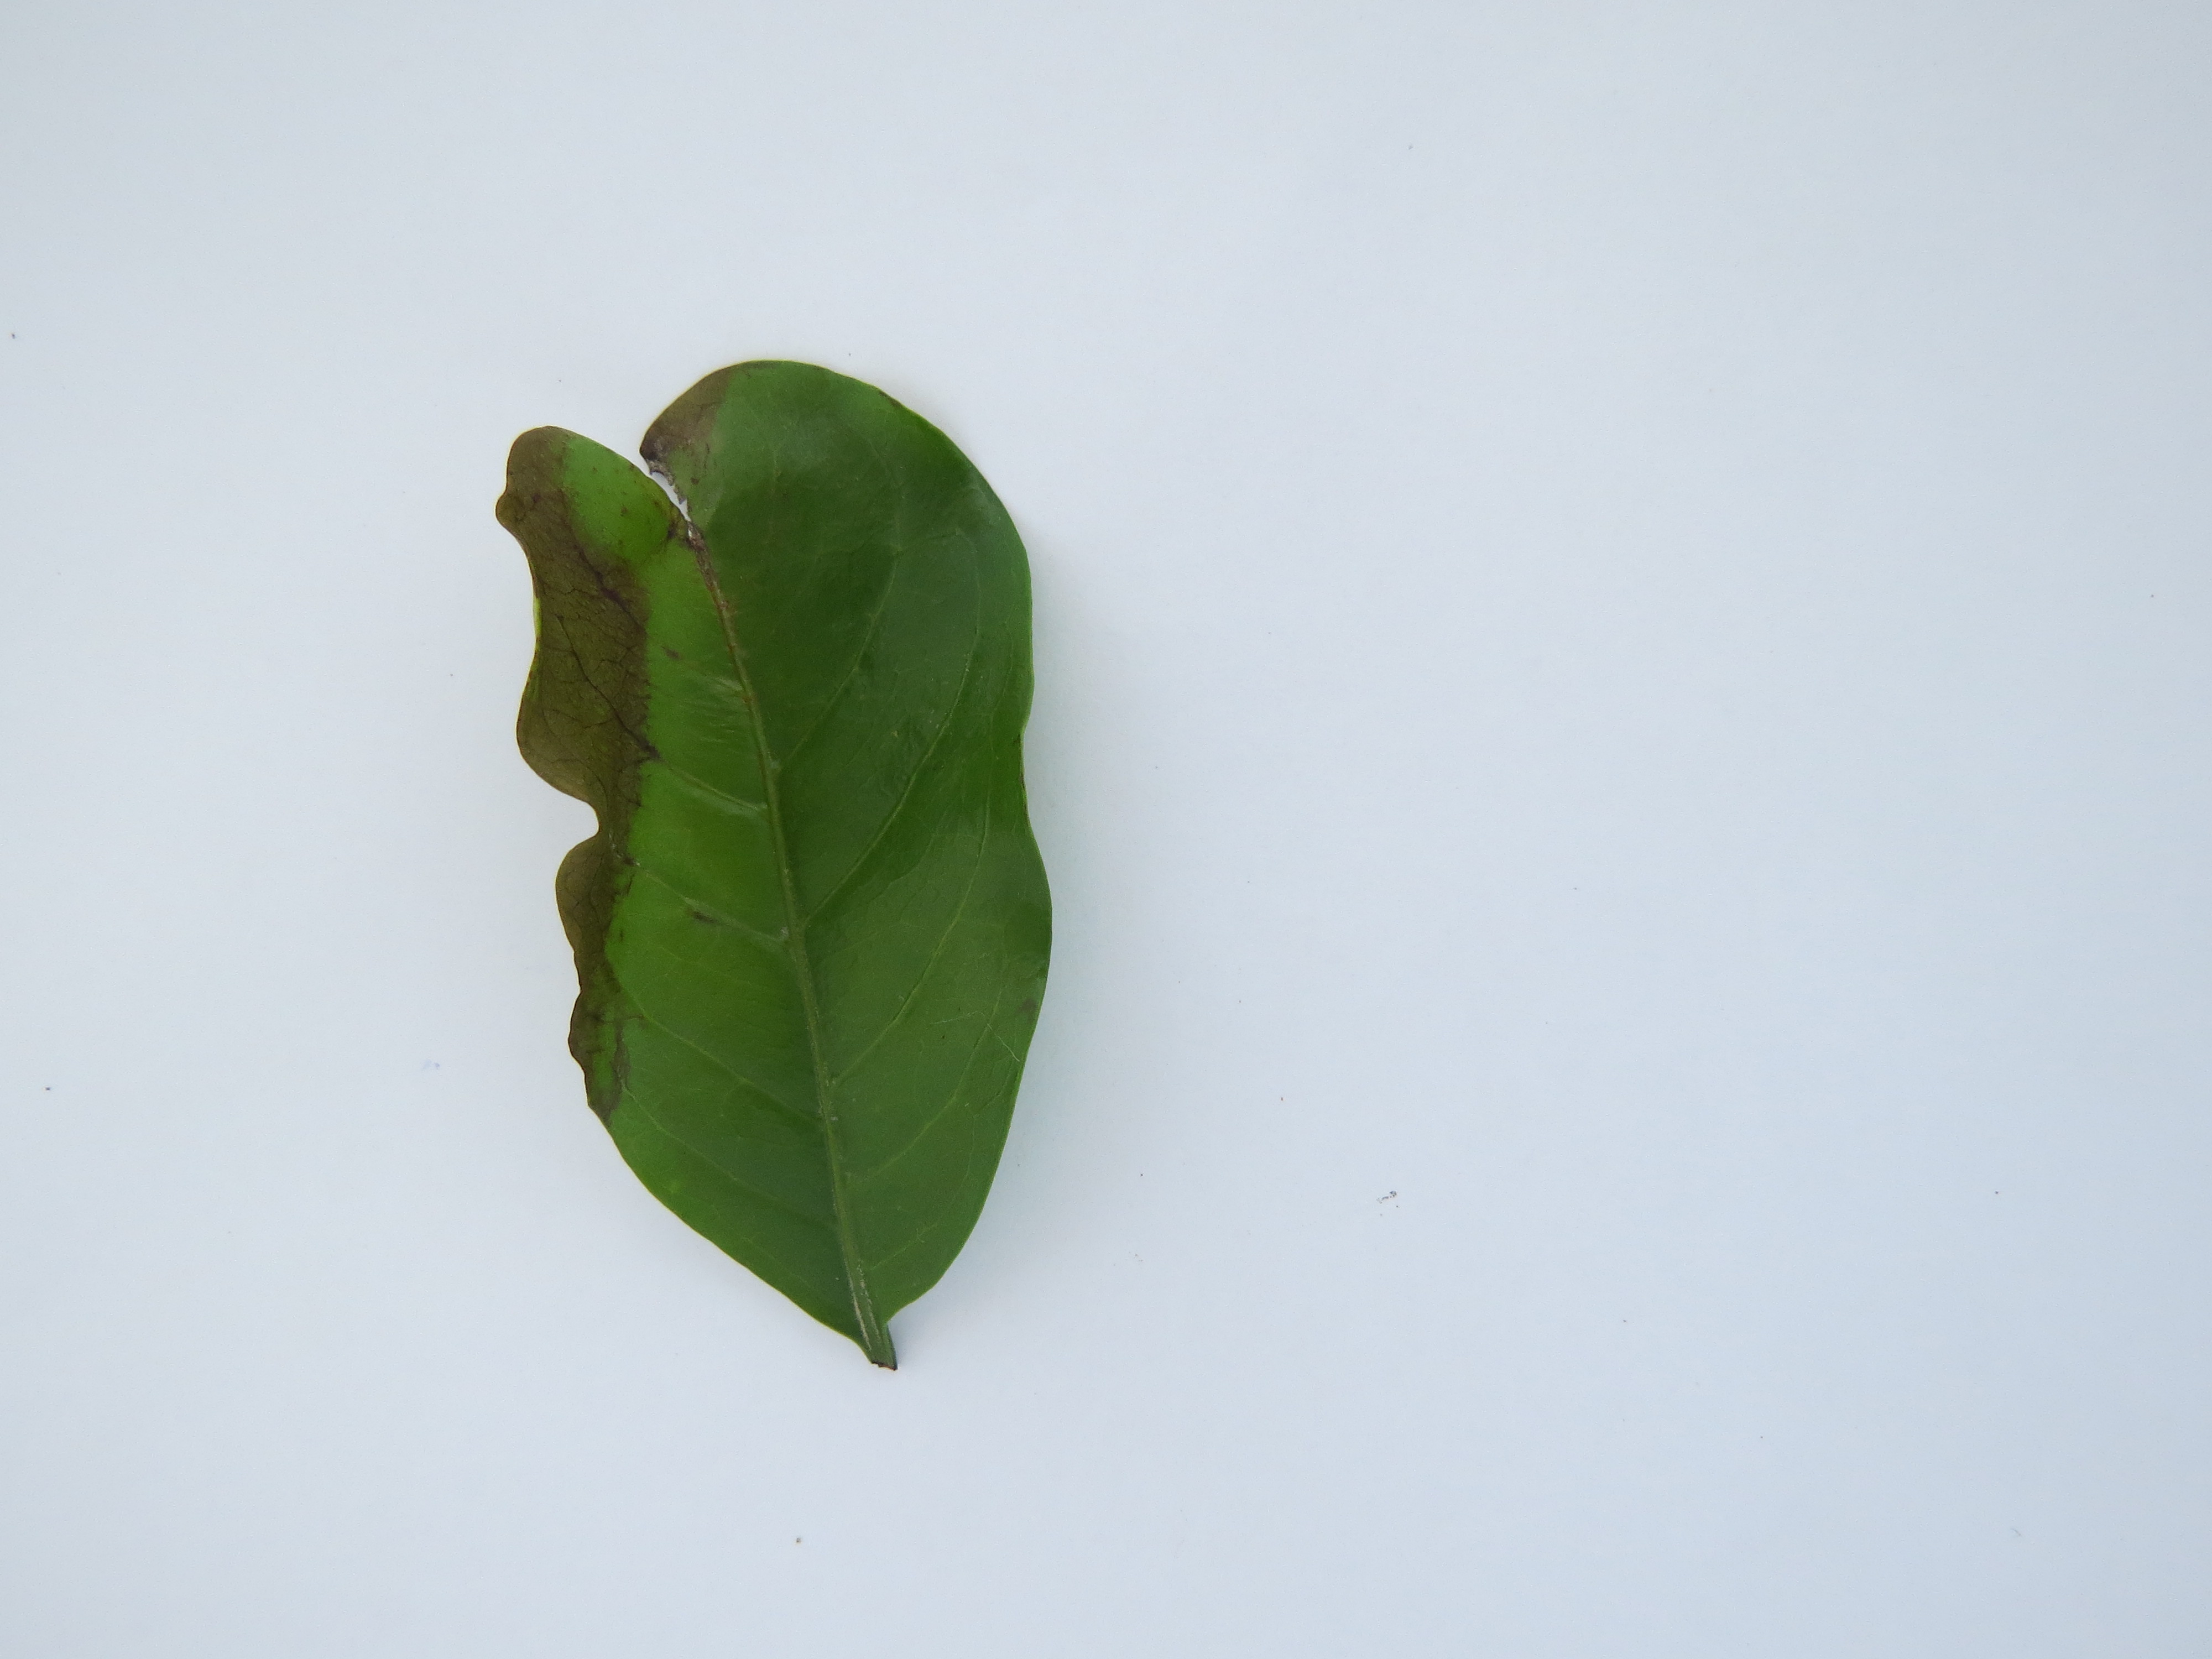
Label: boron-B